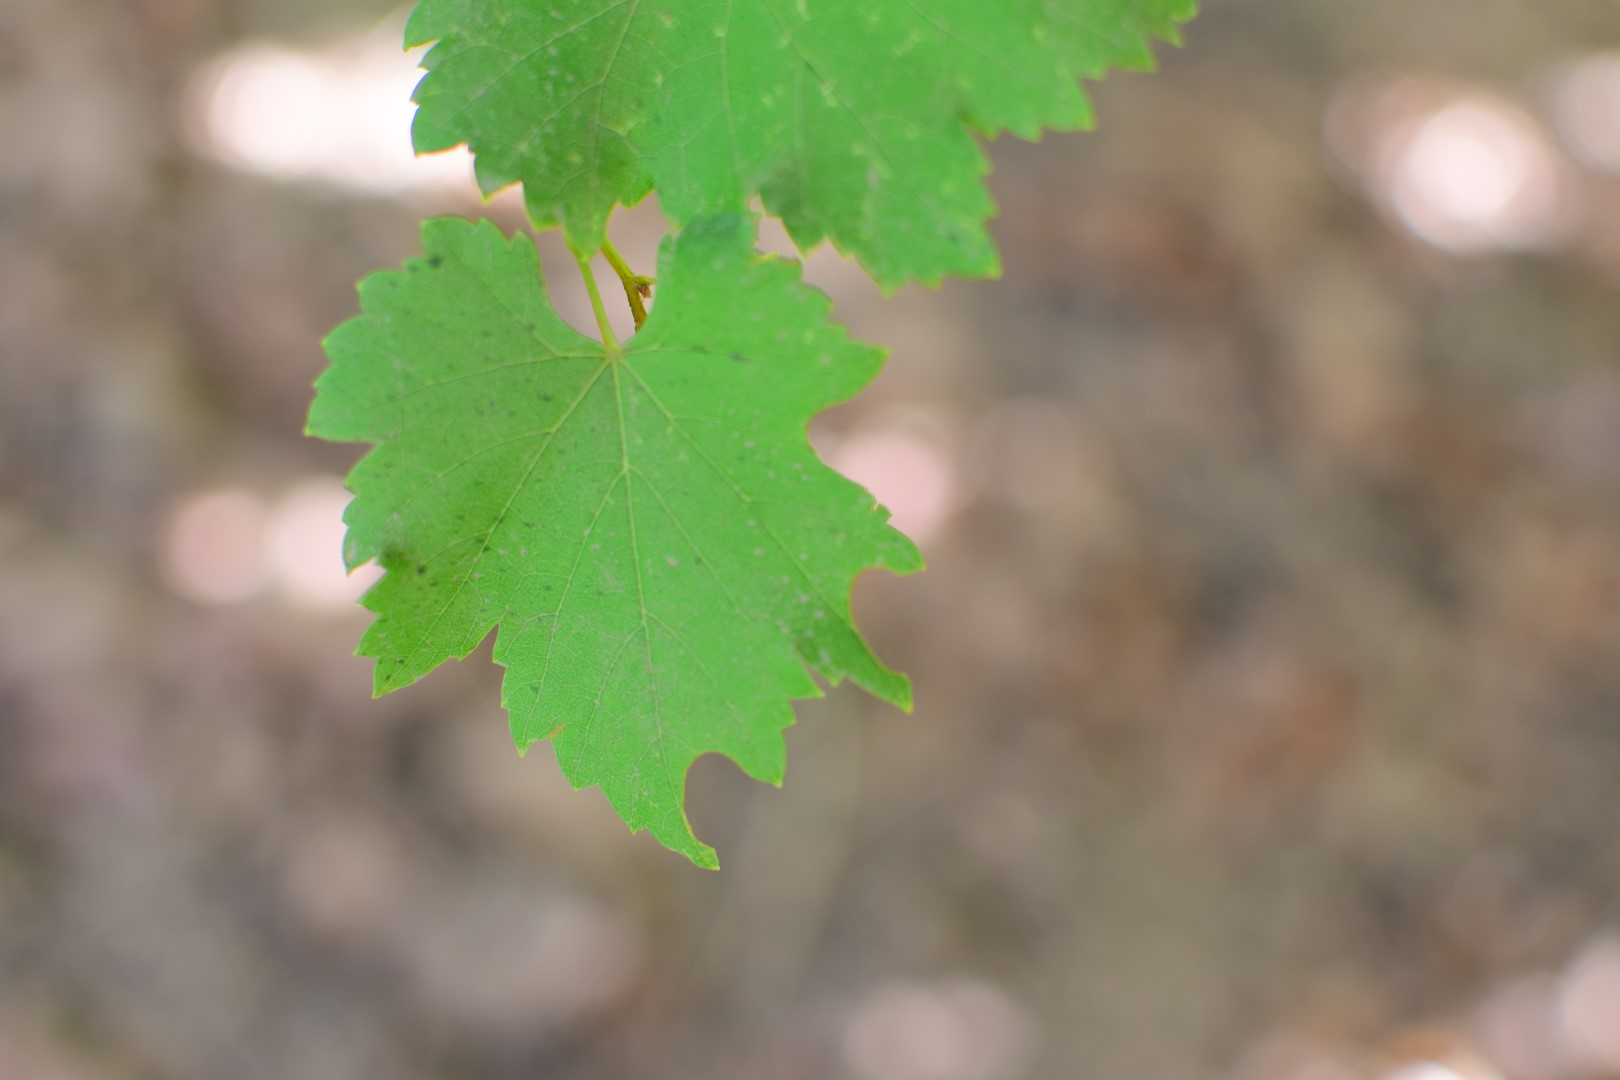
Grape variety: Frinsi